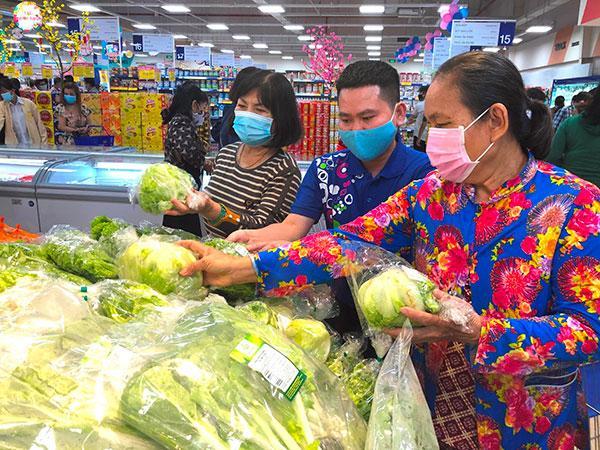
có một người đàn ông và hai người phụ nữ đang đứng ở kệ hàng rau